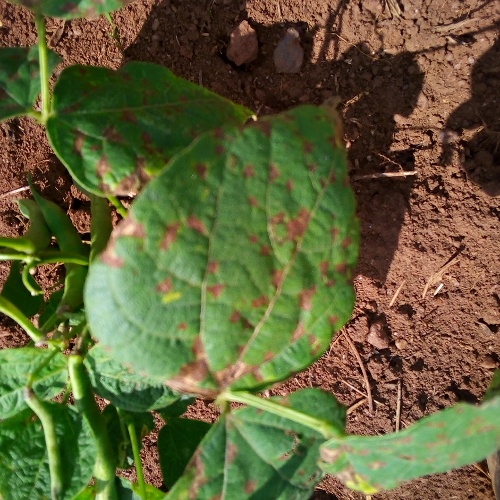
Leaf condition: angular_leaf_spot